Paralegal

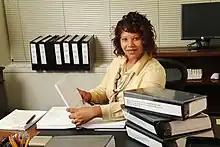
A paralegal in 2004, photo distributed by NARA

A paralegal, also known as a legal assistant or paralegal specialist, is a legal professional who performs tasks that require knowledge of legal concepts but not the full expertise of a lawyer with an admission to practice law. The market for paralegals is broad, including consultancies, companies that have legal departments or that perform legislative and regulatory compliance activities in areas such as environment, labor, intellectual property, zoning, and tax. Legal offices and public bodies also have many paralegals in support activities using other titles outside of the standard titles used in the profession. There is a diverse array of work experiences attainable within the paralegal (legal assistance) field, ranging between internship, entry-level, associate, junior, mid-senior, and senior level positions.